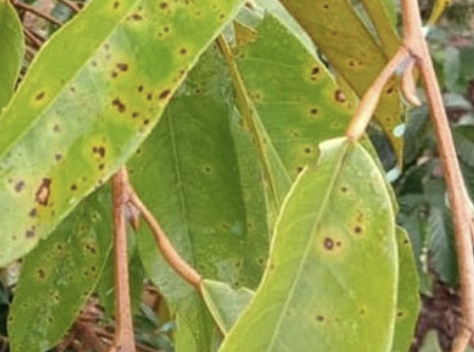
Label: canker_disease